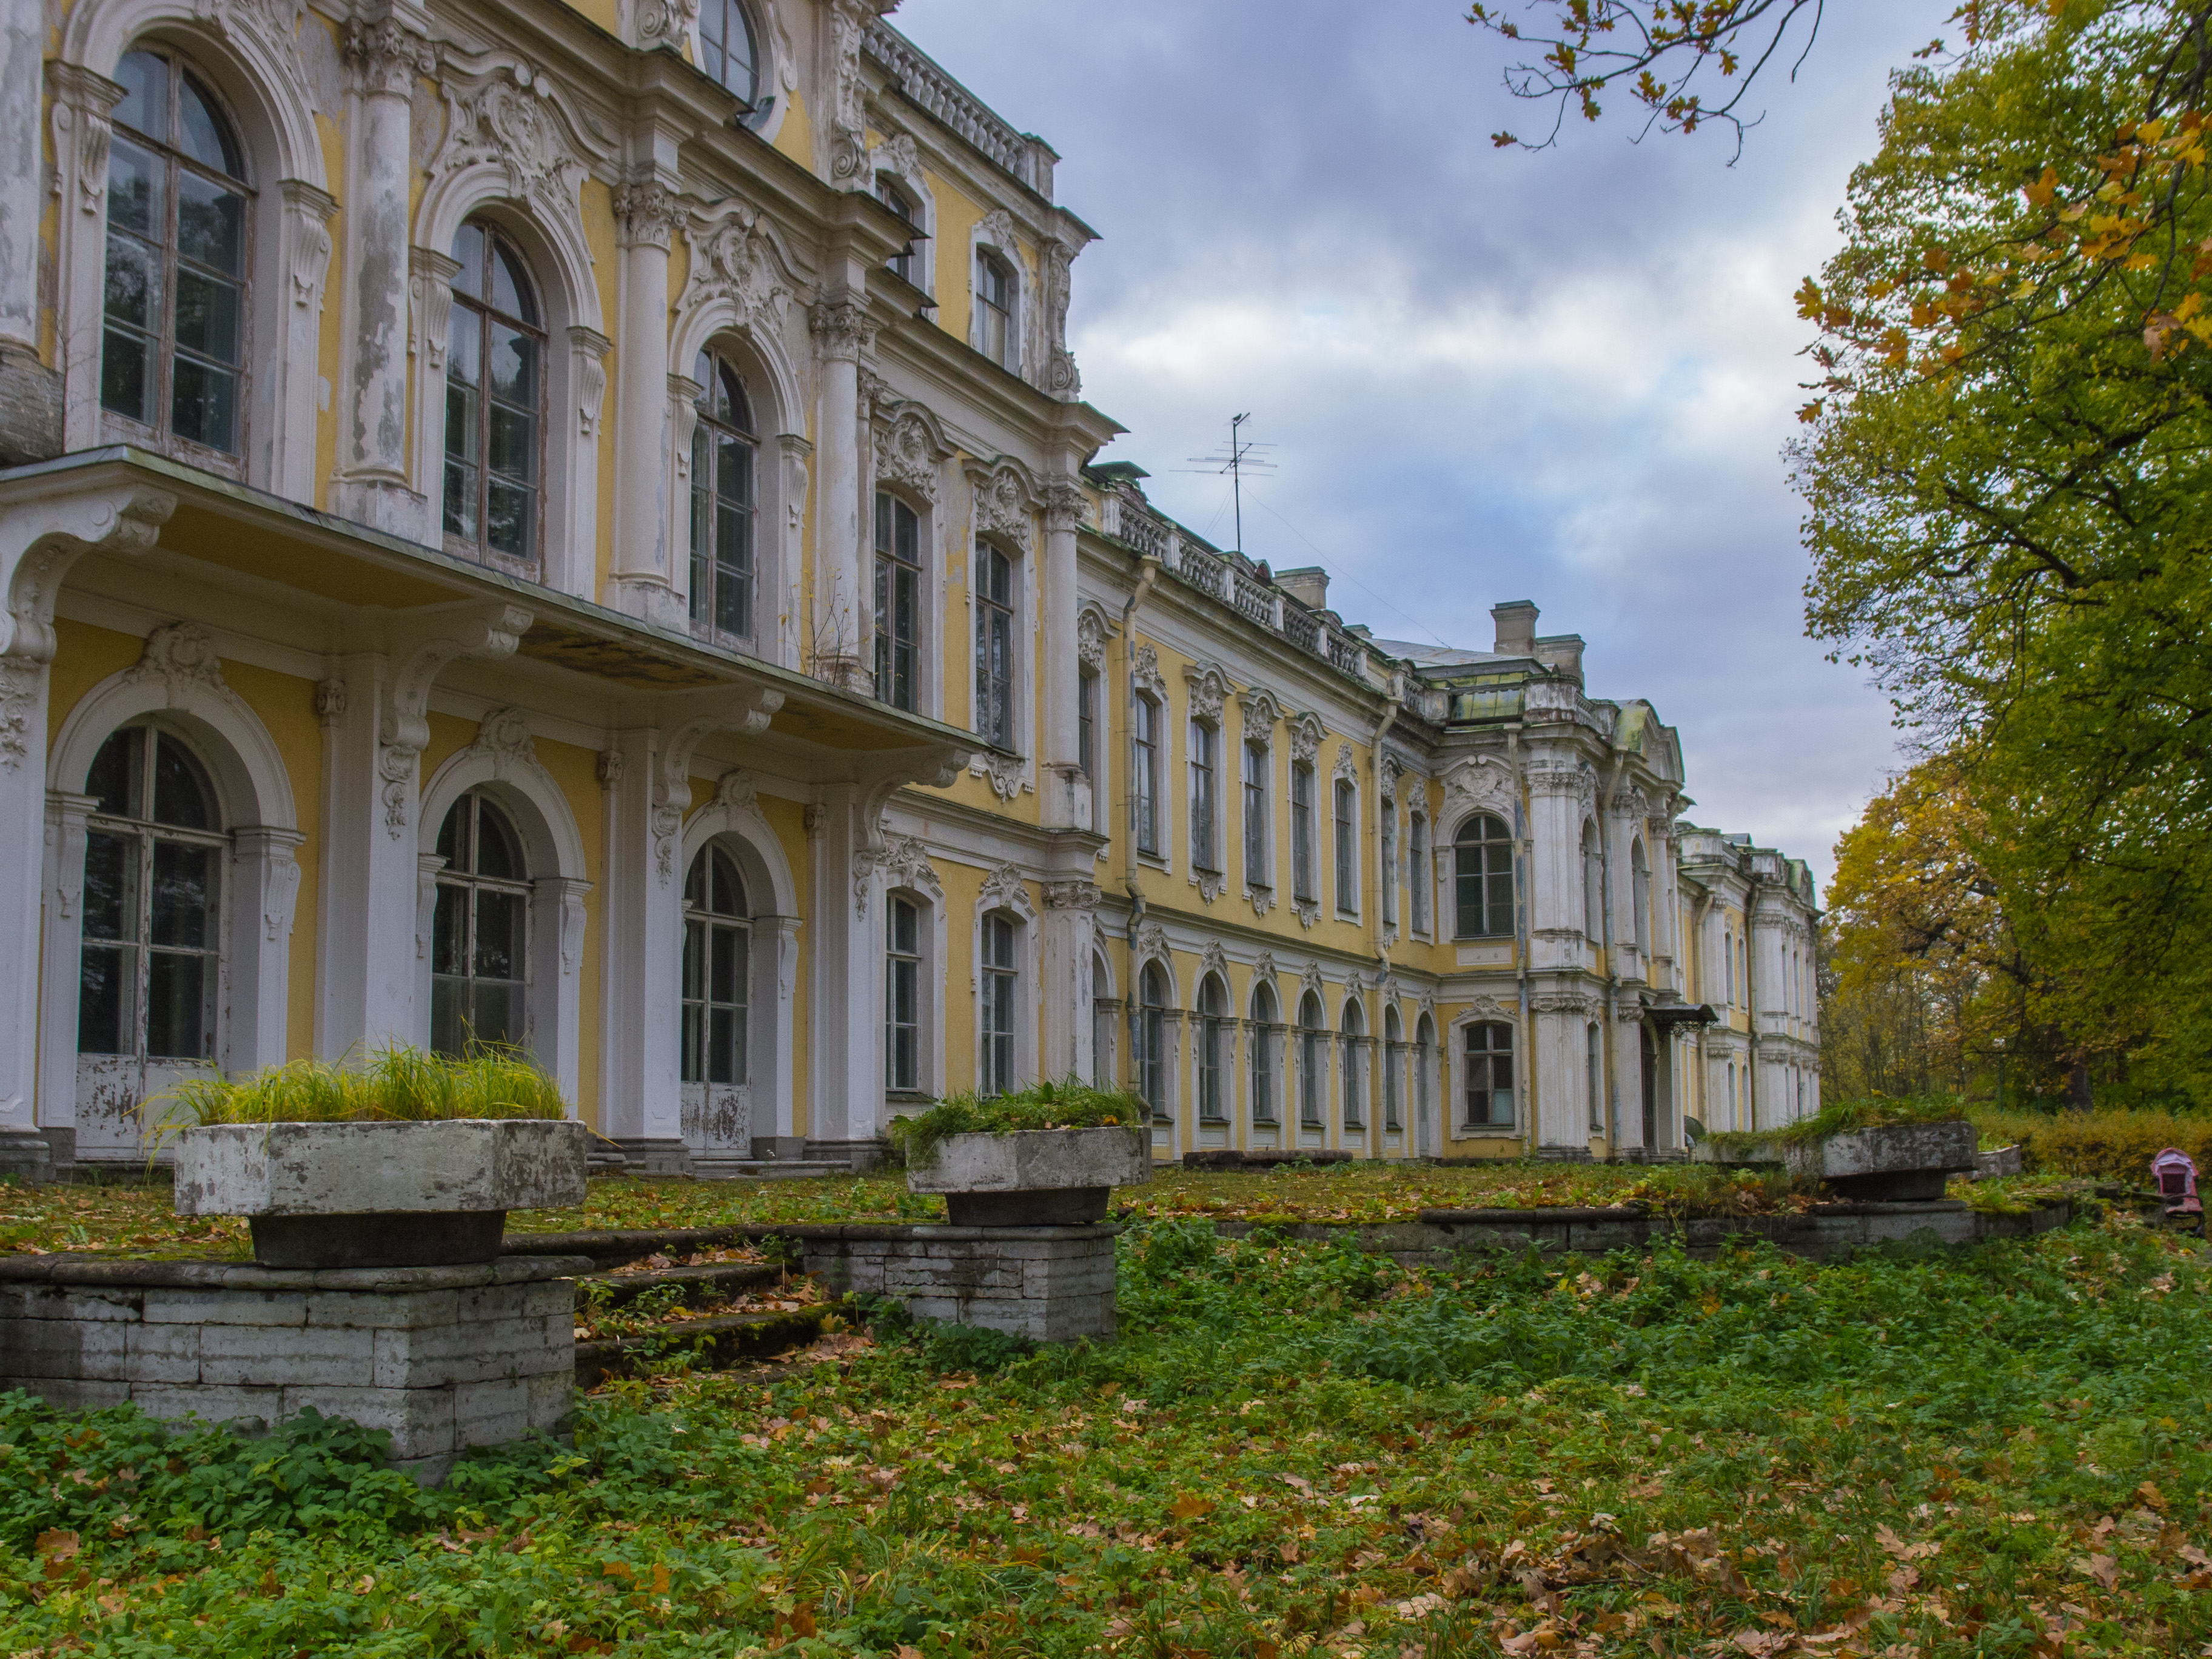
image, estate, building, landmark, property, mansion, palace, architecture, stately home, house, chateau, tree, manor house, classical architecture, sky, real estate, home, facade, historic house, villa, plant, autumn, city